List of Orphean operas

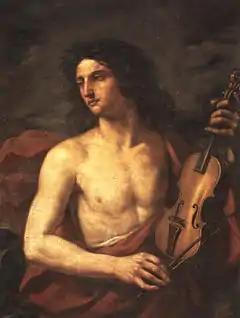
"Orpheus Playing the Violin", 17th-century painting by Cesare Gennari

Operas based on the Orphean myths, and especially the story of Orpheus' journey to the underworld to rescue his wife, Eurydice, were amongst the earliest examples of the art form and continue to be written into the 21st century. Orpheus, the Greek hero whose songs could charm both gods and wild beasts and coax the trees and rocks into dance, has achieved an emblematic status as a metaphor for the power of music. The following is an annotated list of operas (and works in related genres) based on his myth. The works are listed with their composers and arranged by date of first performance. In cases where the opera was never performed, the approximate date of composition is given.